George Bennett House

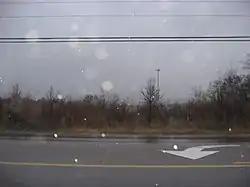
Site of the Bennett House

The George Bennett House was a historic residence built near the city of Harrison, Ohio, United States. Constructed during the middle of the nineteenth century, it was a prominent building along one of the area's major roads, and it was eventually named a historic site.